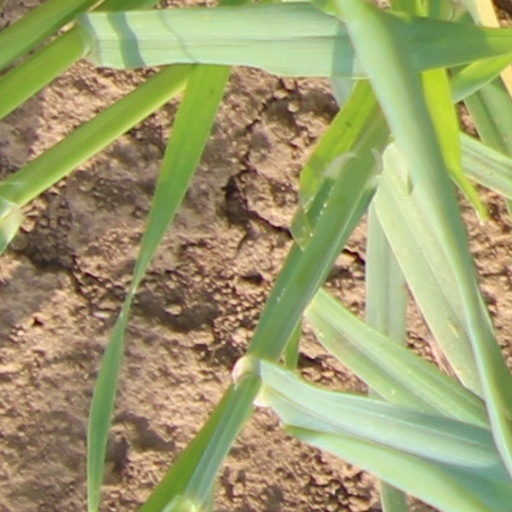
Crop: wheat